Liu Sung-pan

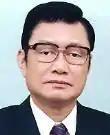

Liu Sung-pan (3 December 1931 — 18 November 2016) was a Taiwanese politician. He served as the President of the Legislative Yuan from 1992 to 1999. He was the Legislative Yuan's first Taiwan-born speaker and presided over a legislature entirely elected by residents of the Taiwan Area (after the retirement of the elderly mainland representatives in December 1991).